Active tip-clearance control

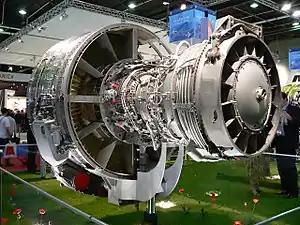
CFM International CFM56-5B engine showing turbine tip clearance control: piccolo tubes round LPT case and (immediately to the left) smooth outer surface of HPT case cooling manifold

As one way to reduce fuel consumption better blade tip sealing has taken on a prominent role in aircraft engine design since the late 1960's. It is used on the CFM International CFM56-5B engine, installed on the Airbus A320, for example.